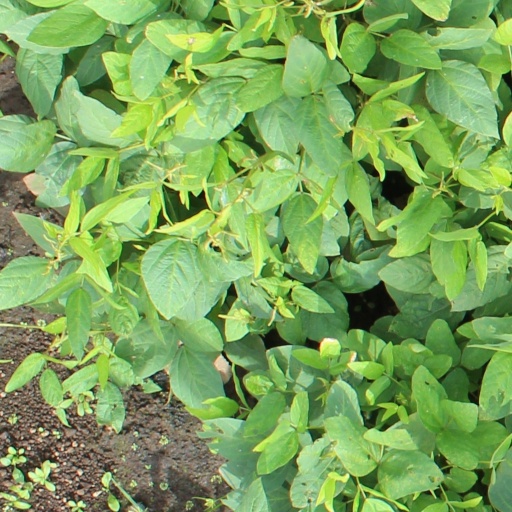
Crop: soybean